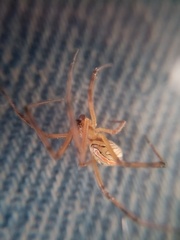
Species: Lactrodectus_hesperus